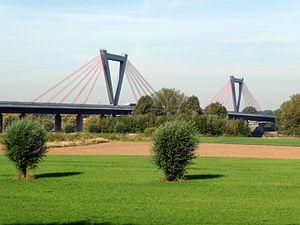
Cette liste de ponts d'Allemagne a pour vocation de présenter une liste des plus célèbres ponts d'Allemagne, tant par leurs caractéristiques dimensionnelles, que par leur intérêt architectural ou historique.